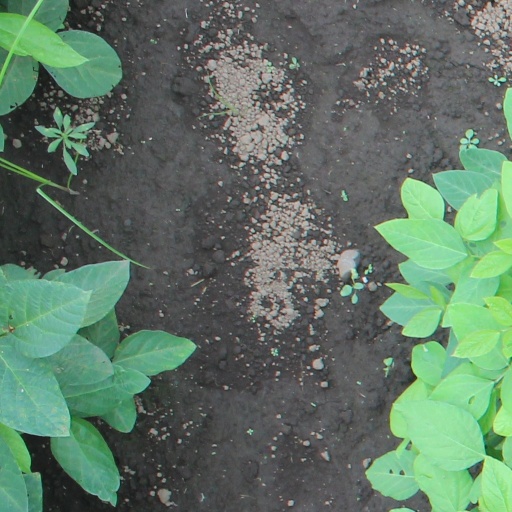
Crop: soybean